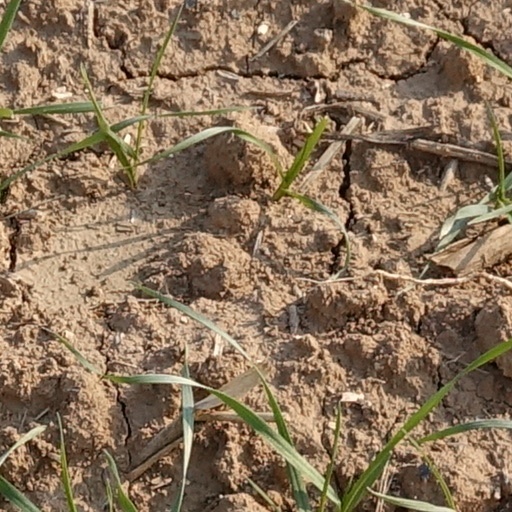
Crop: wheat